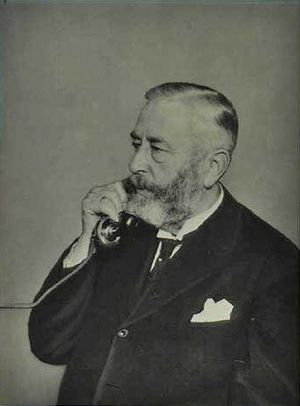
Fritz Johannsen
Fritz Johannsen ved telefonen i 1932
Frederik "Fritz" Ferdinand Wilhelm Johannsen var en dansk civilingeniør og direktør for KTAS, bror til Helene Johannsen og Wilhelm Johannsen.